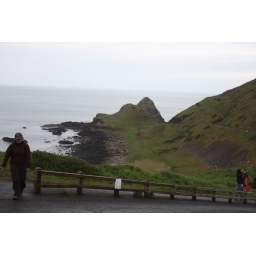
The black rock of the coast near Giant's Causeway, and the road down to the landmark itself.